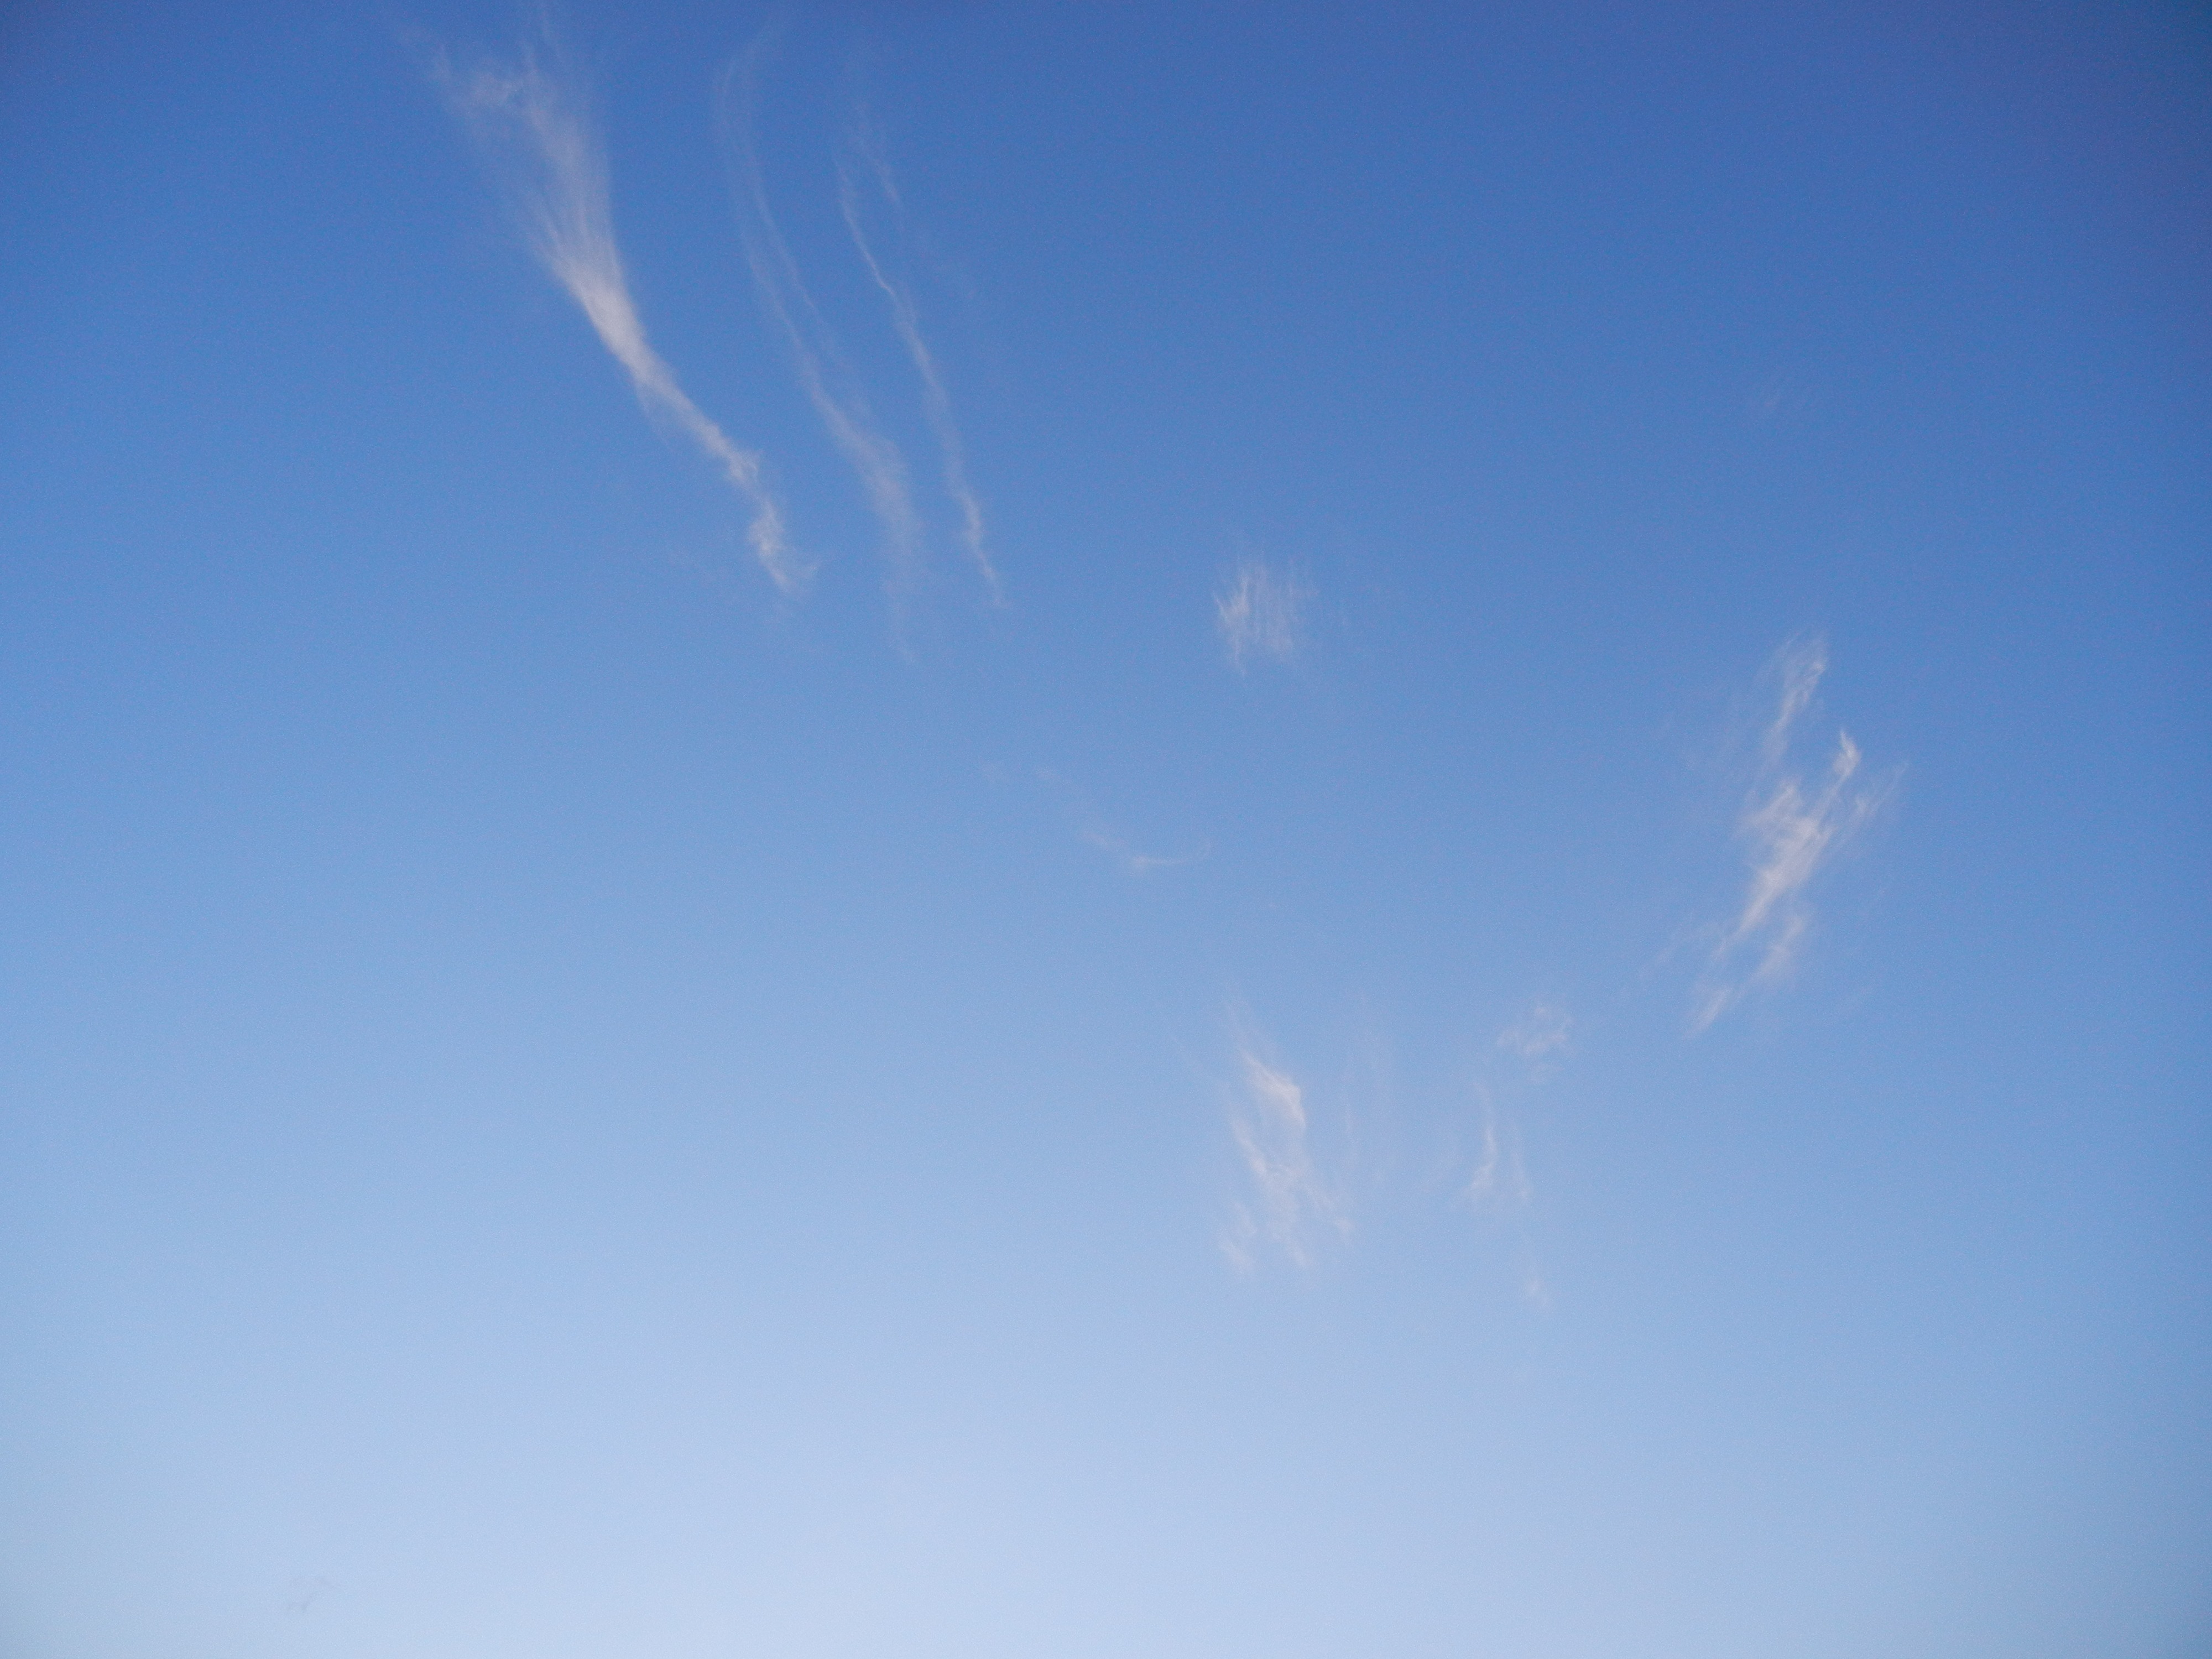
nature, horizon, wing, cloud, sky, sunlight, view, wind, atmosphere, environment, high, tranquil, scenic, weather, cumulus, cloudscape, outdoors, clouds, stratosphere, meteorology, meteorological phenomenon, atmosphere of earth